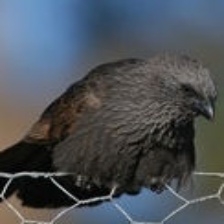
Species: APOSTLEBIRD
Scientific name: STRUTHIDEA CINEREA